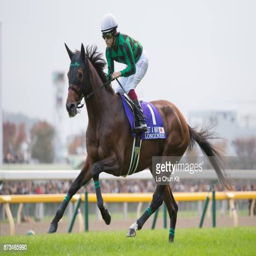
person riding just a way during event